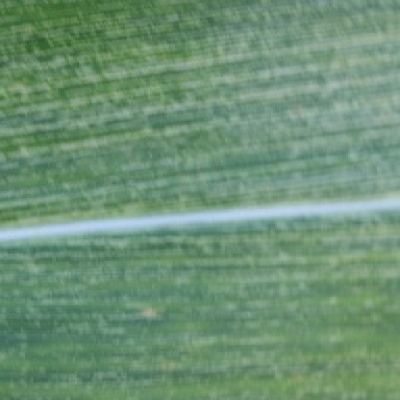
Label: Corn_(Maize)___Maize_Streak_Virus